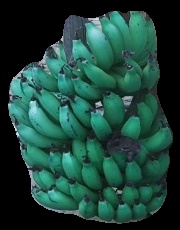
Variety: pachbale
Grade: grade3